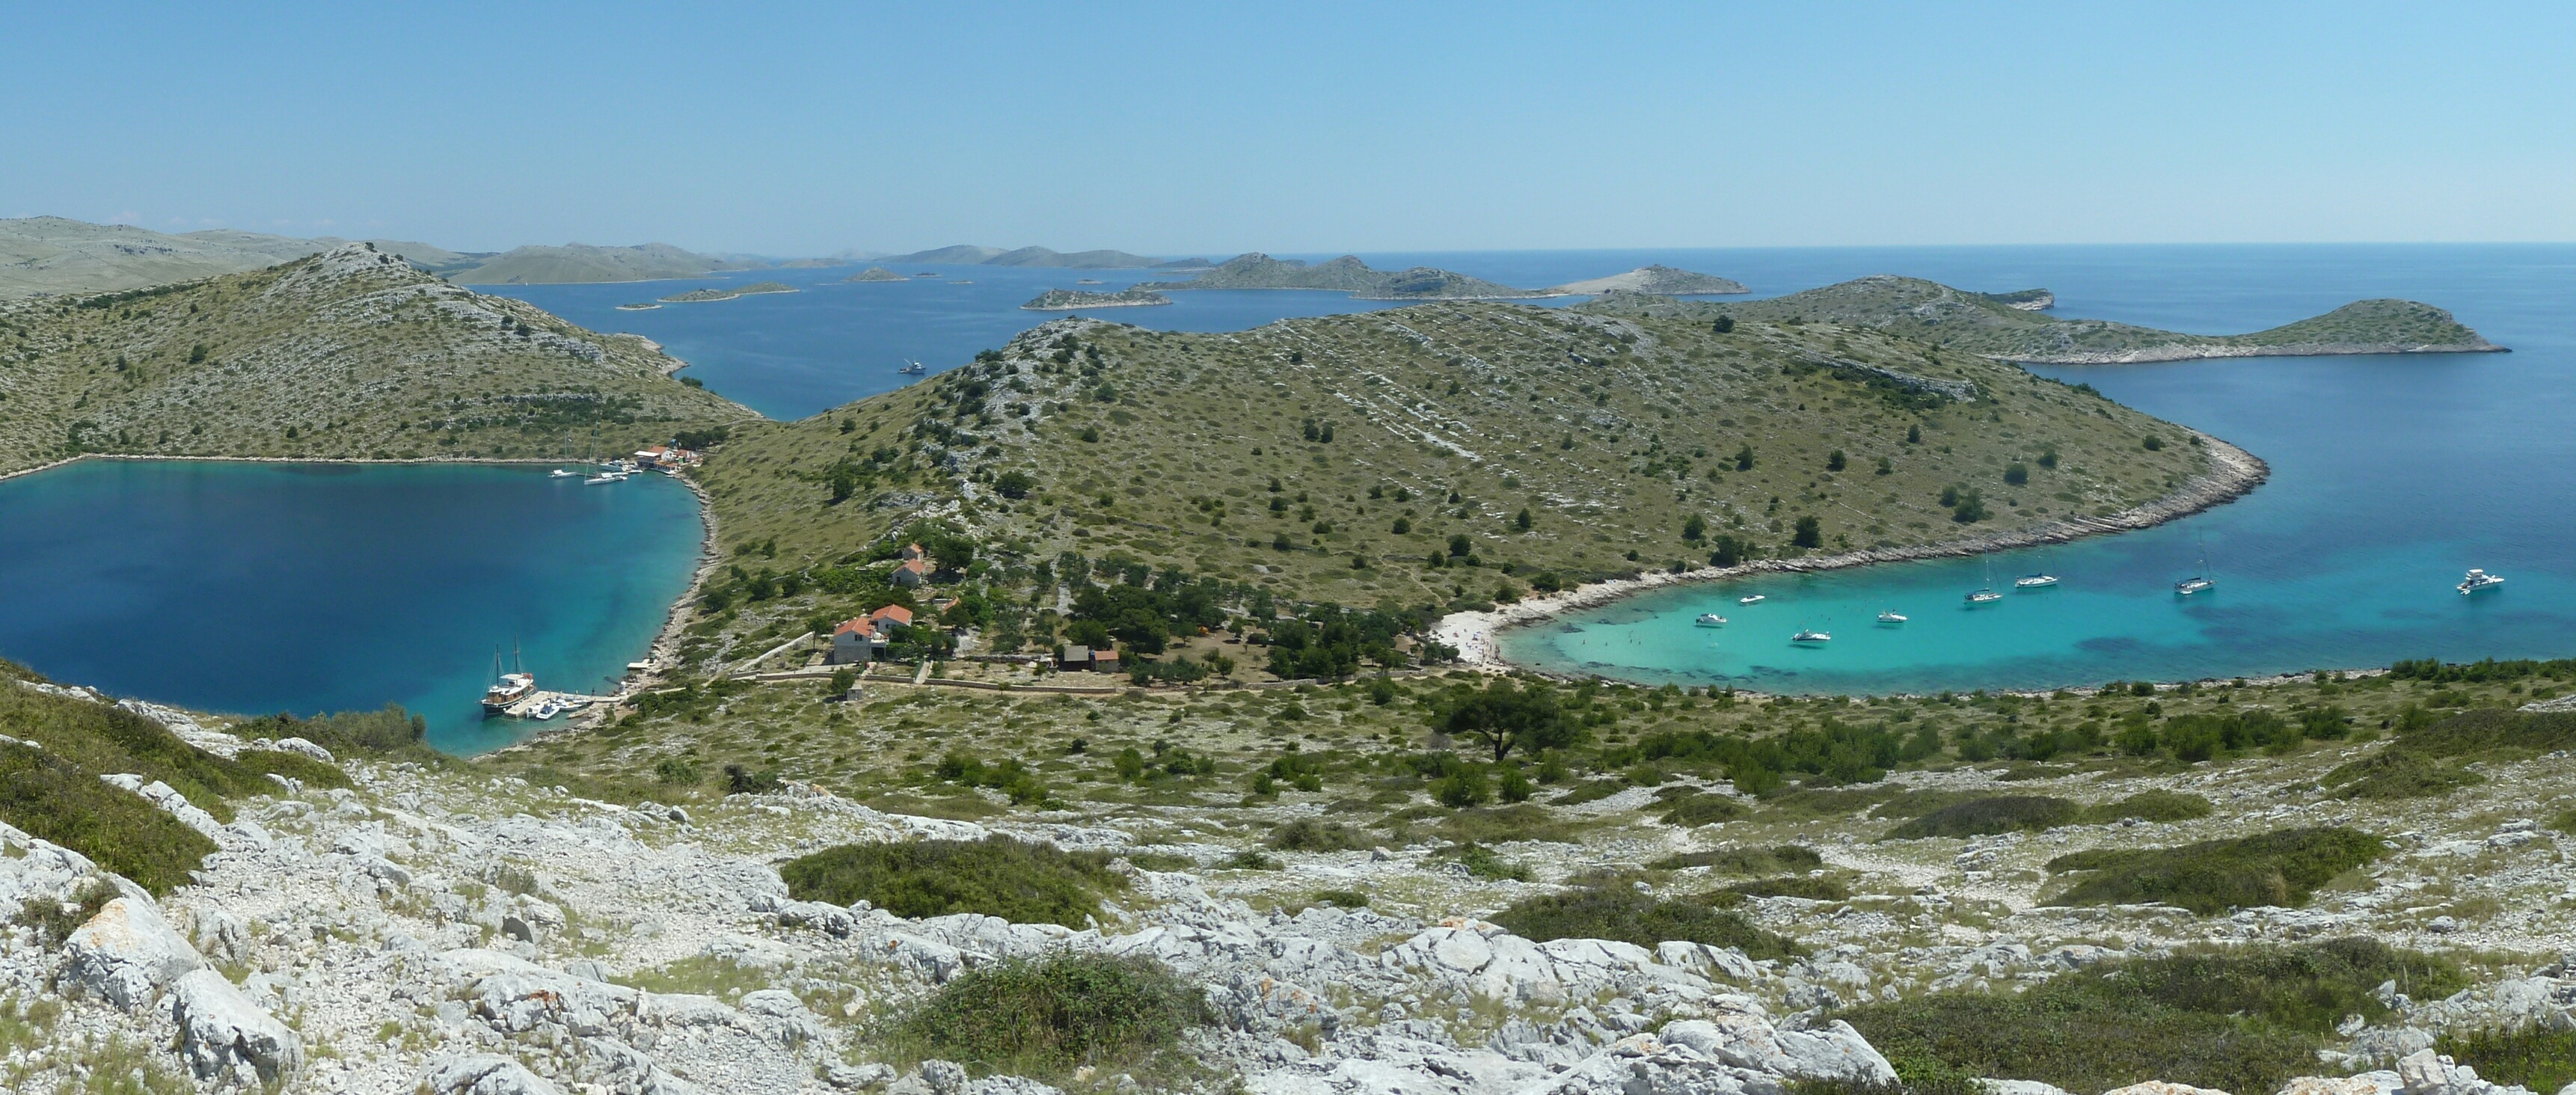
beach, sea, coast, view, vacation, cliff, cove, lagoon, bay, terrain, croatia, day, islands, cape, landform, geographical feature, landscspe